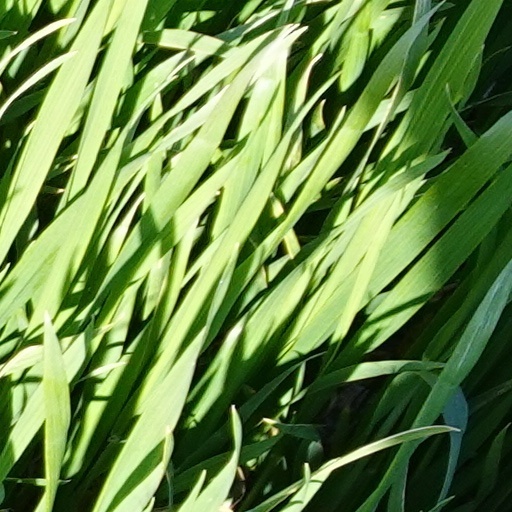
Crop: wheat